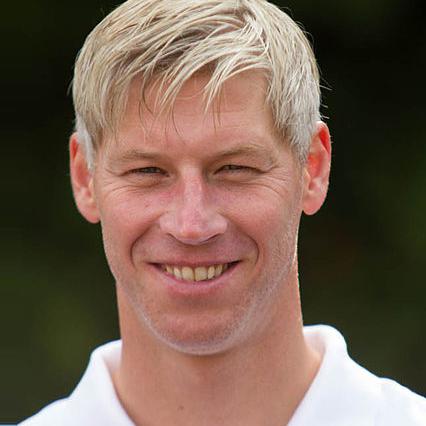
Age: 39